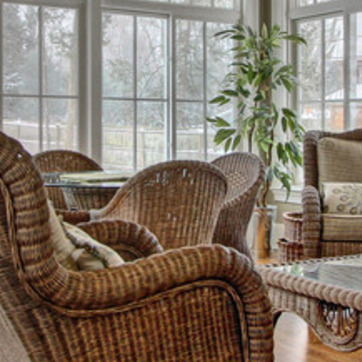
Material: other